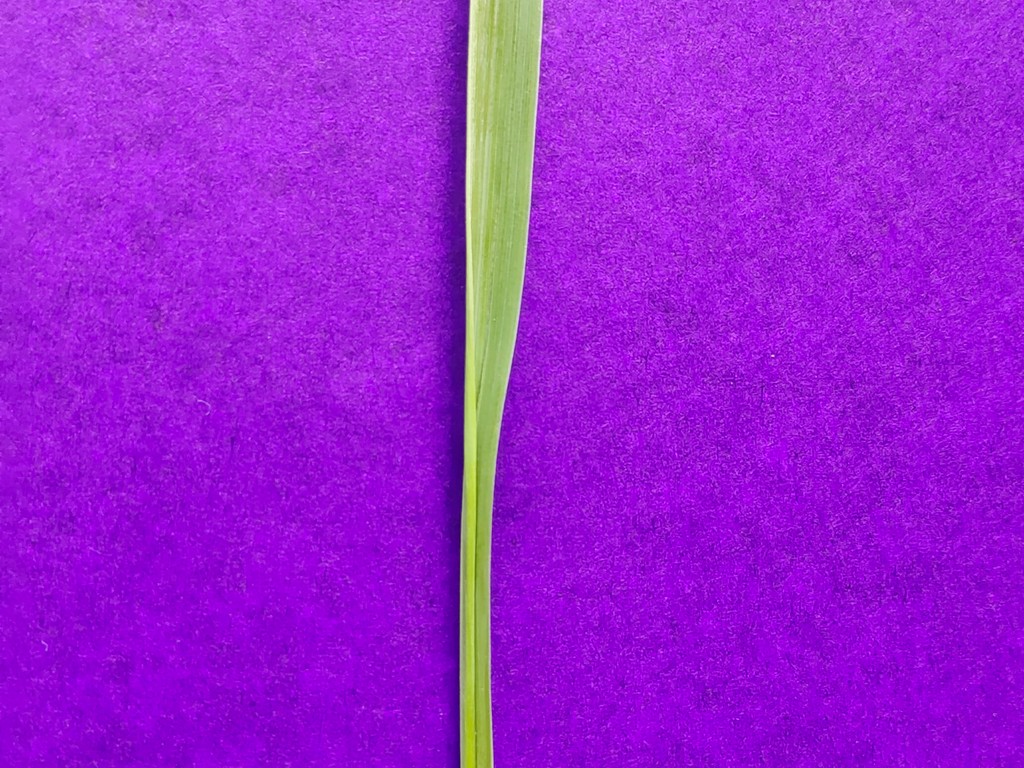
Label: Healthy